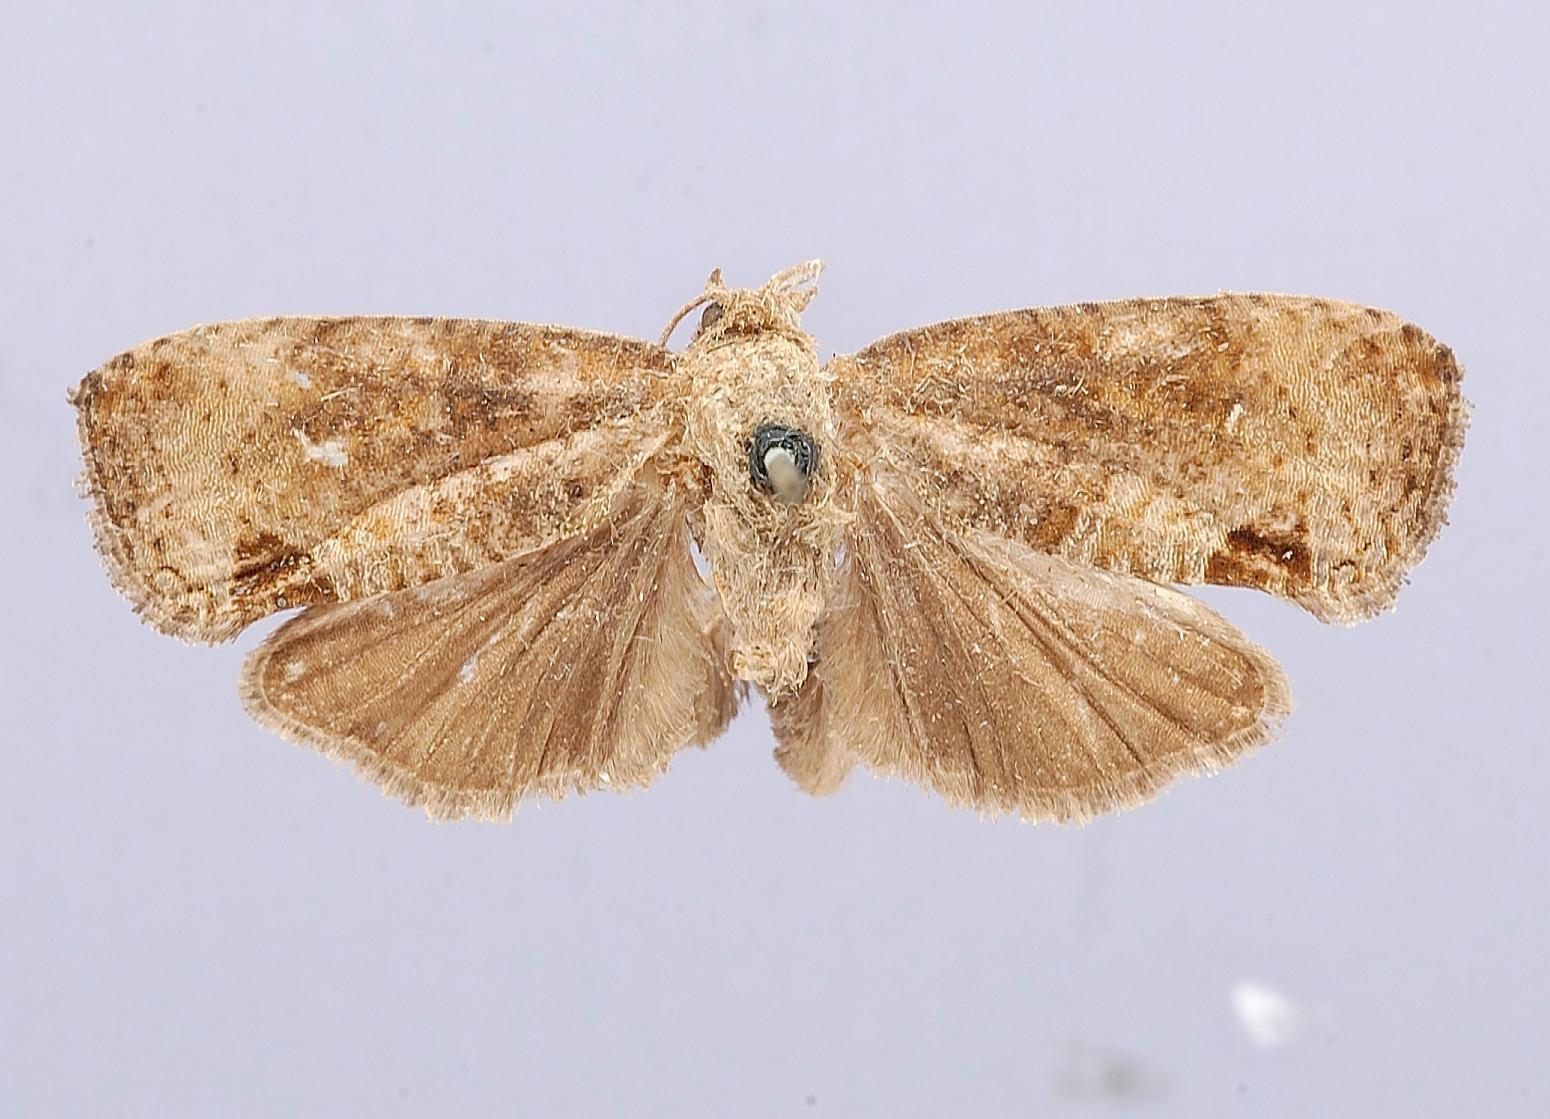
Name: Cryptophlebia yasudai
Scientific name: Cryptophlebia yasudai Kawabe, 1972
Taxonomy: Animalia, Arthropoda, Insecta, Lepidoptera, Tortricidae
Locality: Saitama Prefecture, Owa, Saitama, Japan
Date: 7 Aug 1952